John Brewis

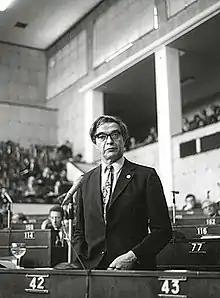

Henry John Brewis (8 April 1920 – 25 May 1989) was a Scottish Unionist Party politician and barrister.